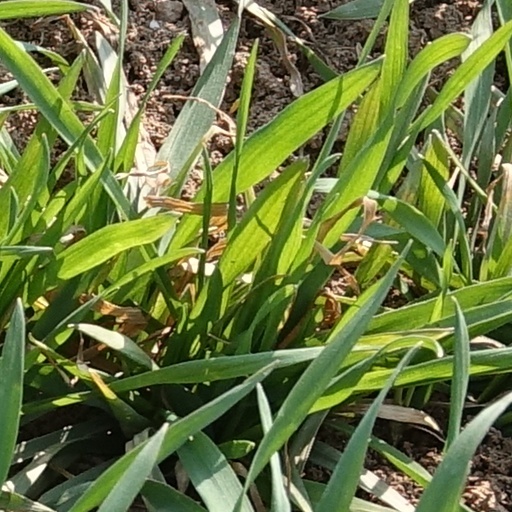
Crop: wheat